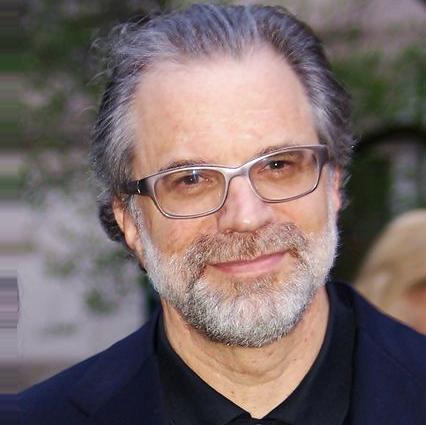
Age: 58